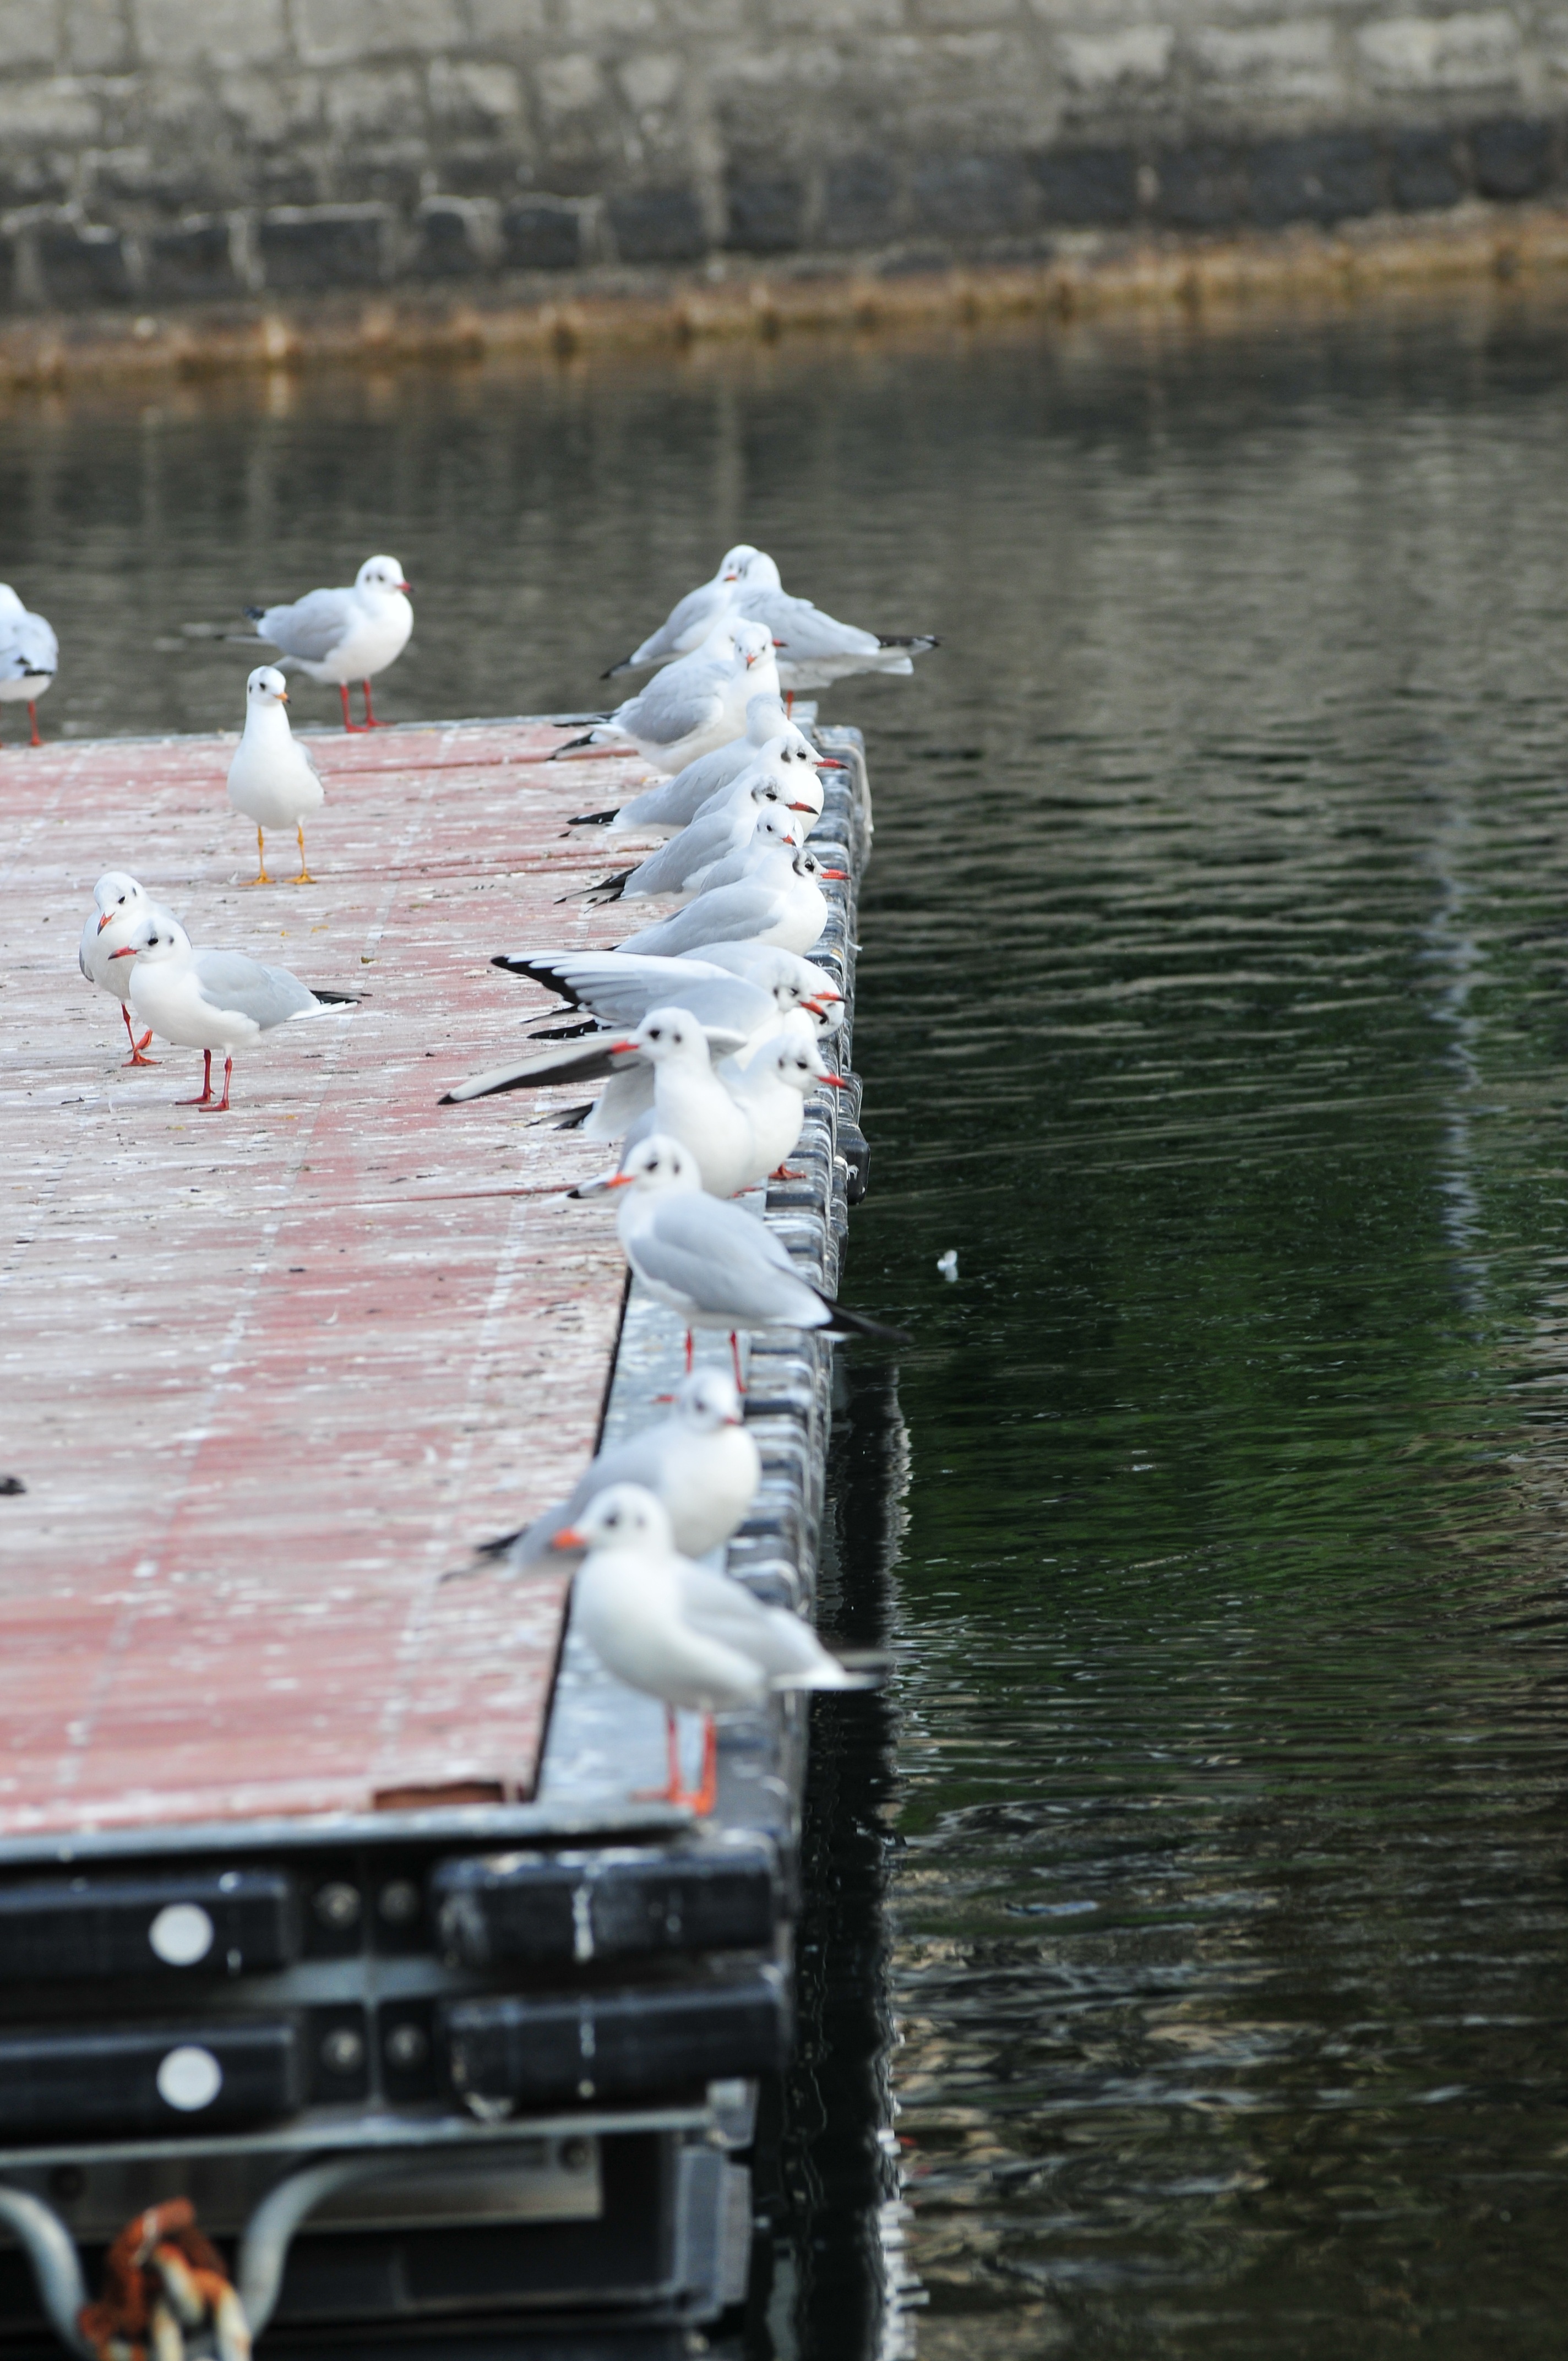
sea, water, bird, lake, reflection, vehicle, boating, seagulls, water bird